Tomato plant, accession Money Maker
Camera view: tilt-top (135 deg); turntable rotation: 240 degrees
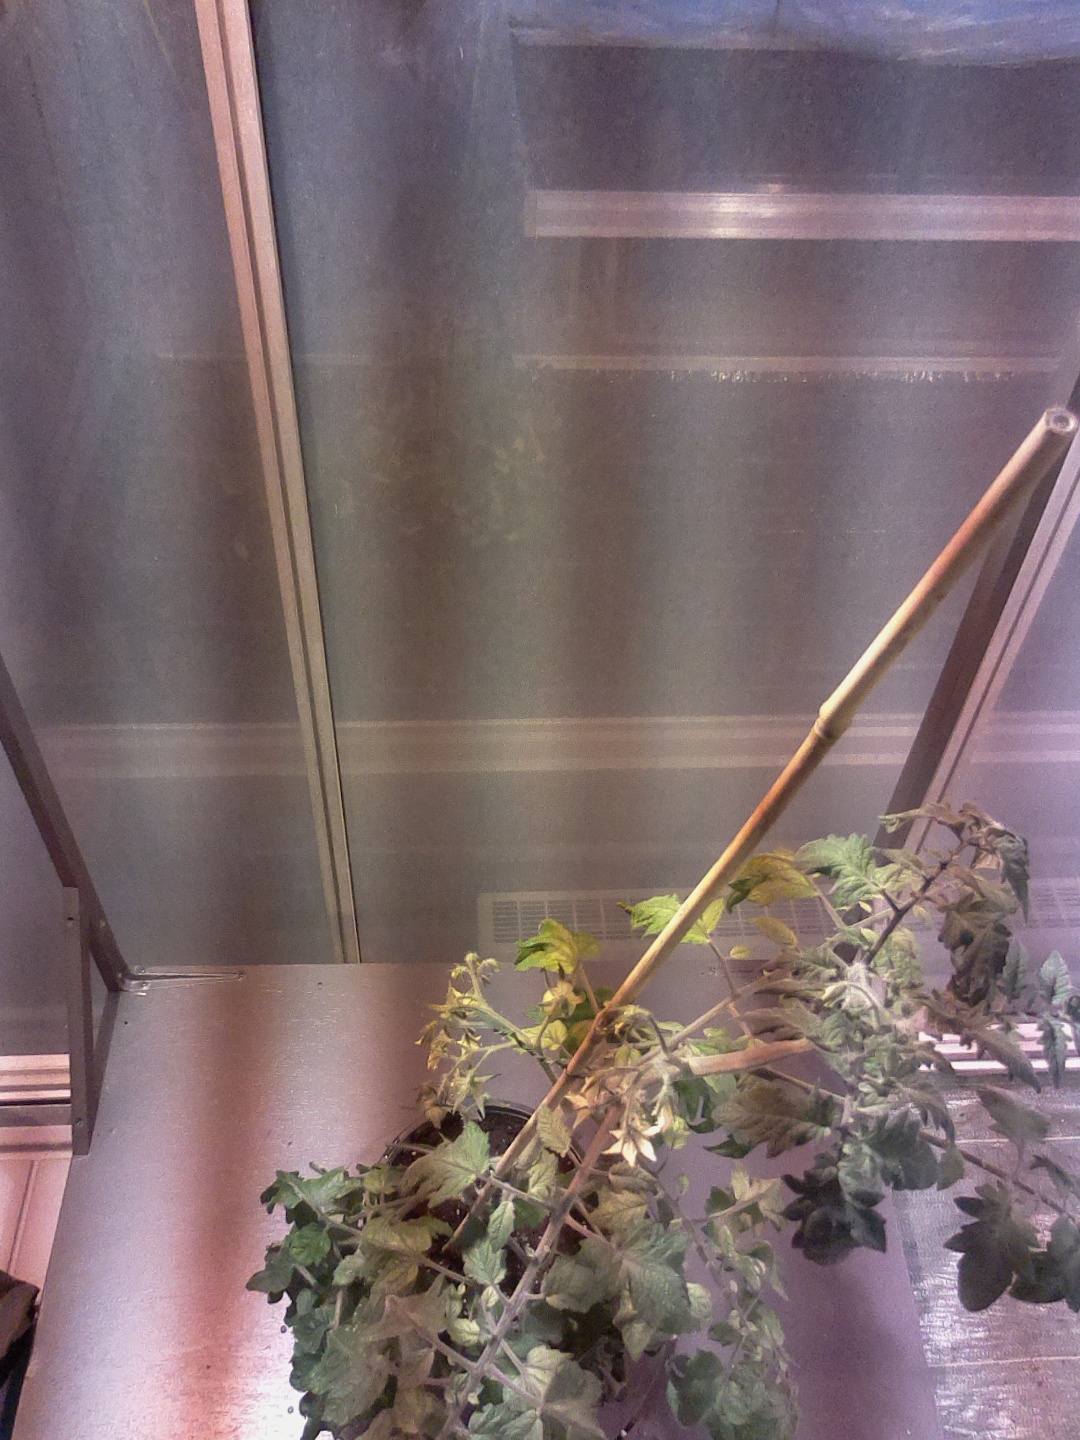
BBCH growth stage 71: 10%-20% of final fruit size